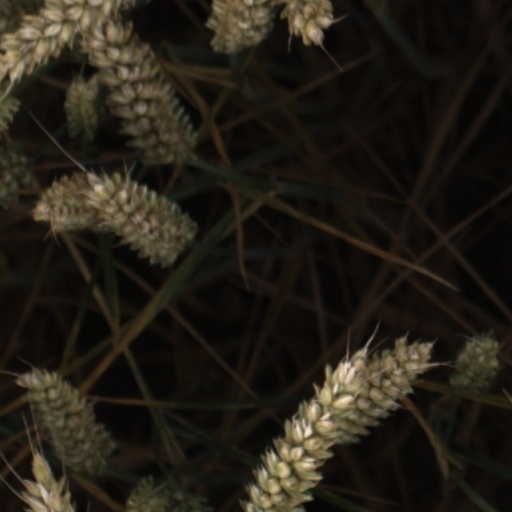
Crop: wheat